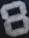
Number: 8